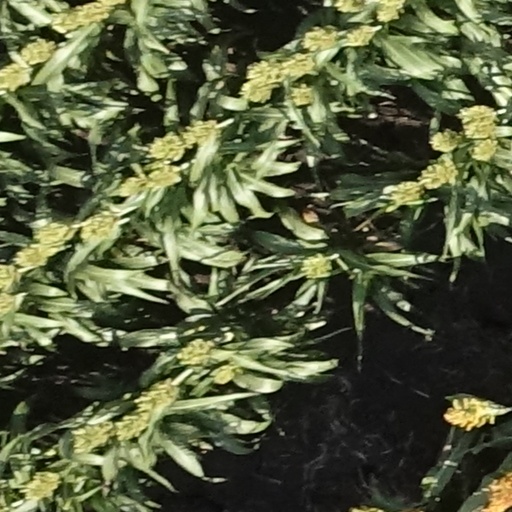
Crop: sorghum